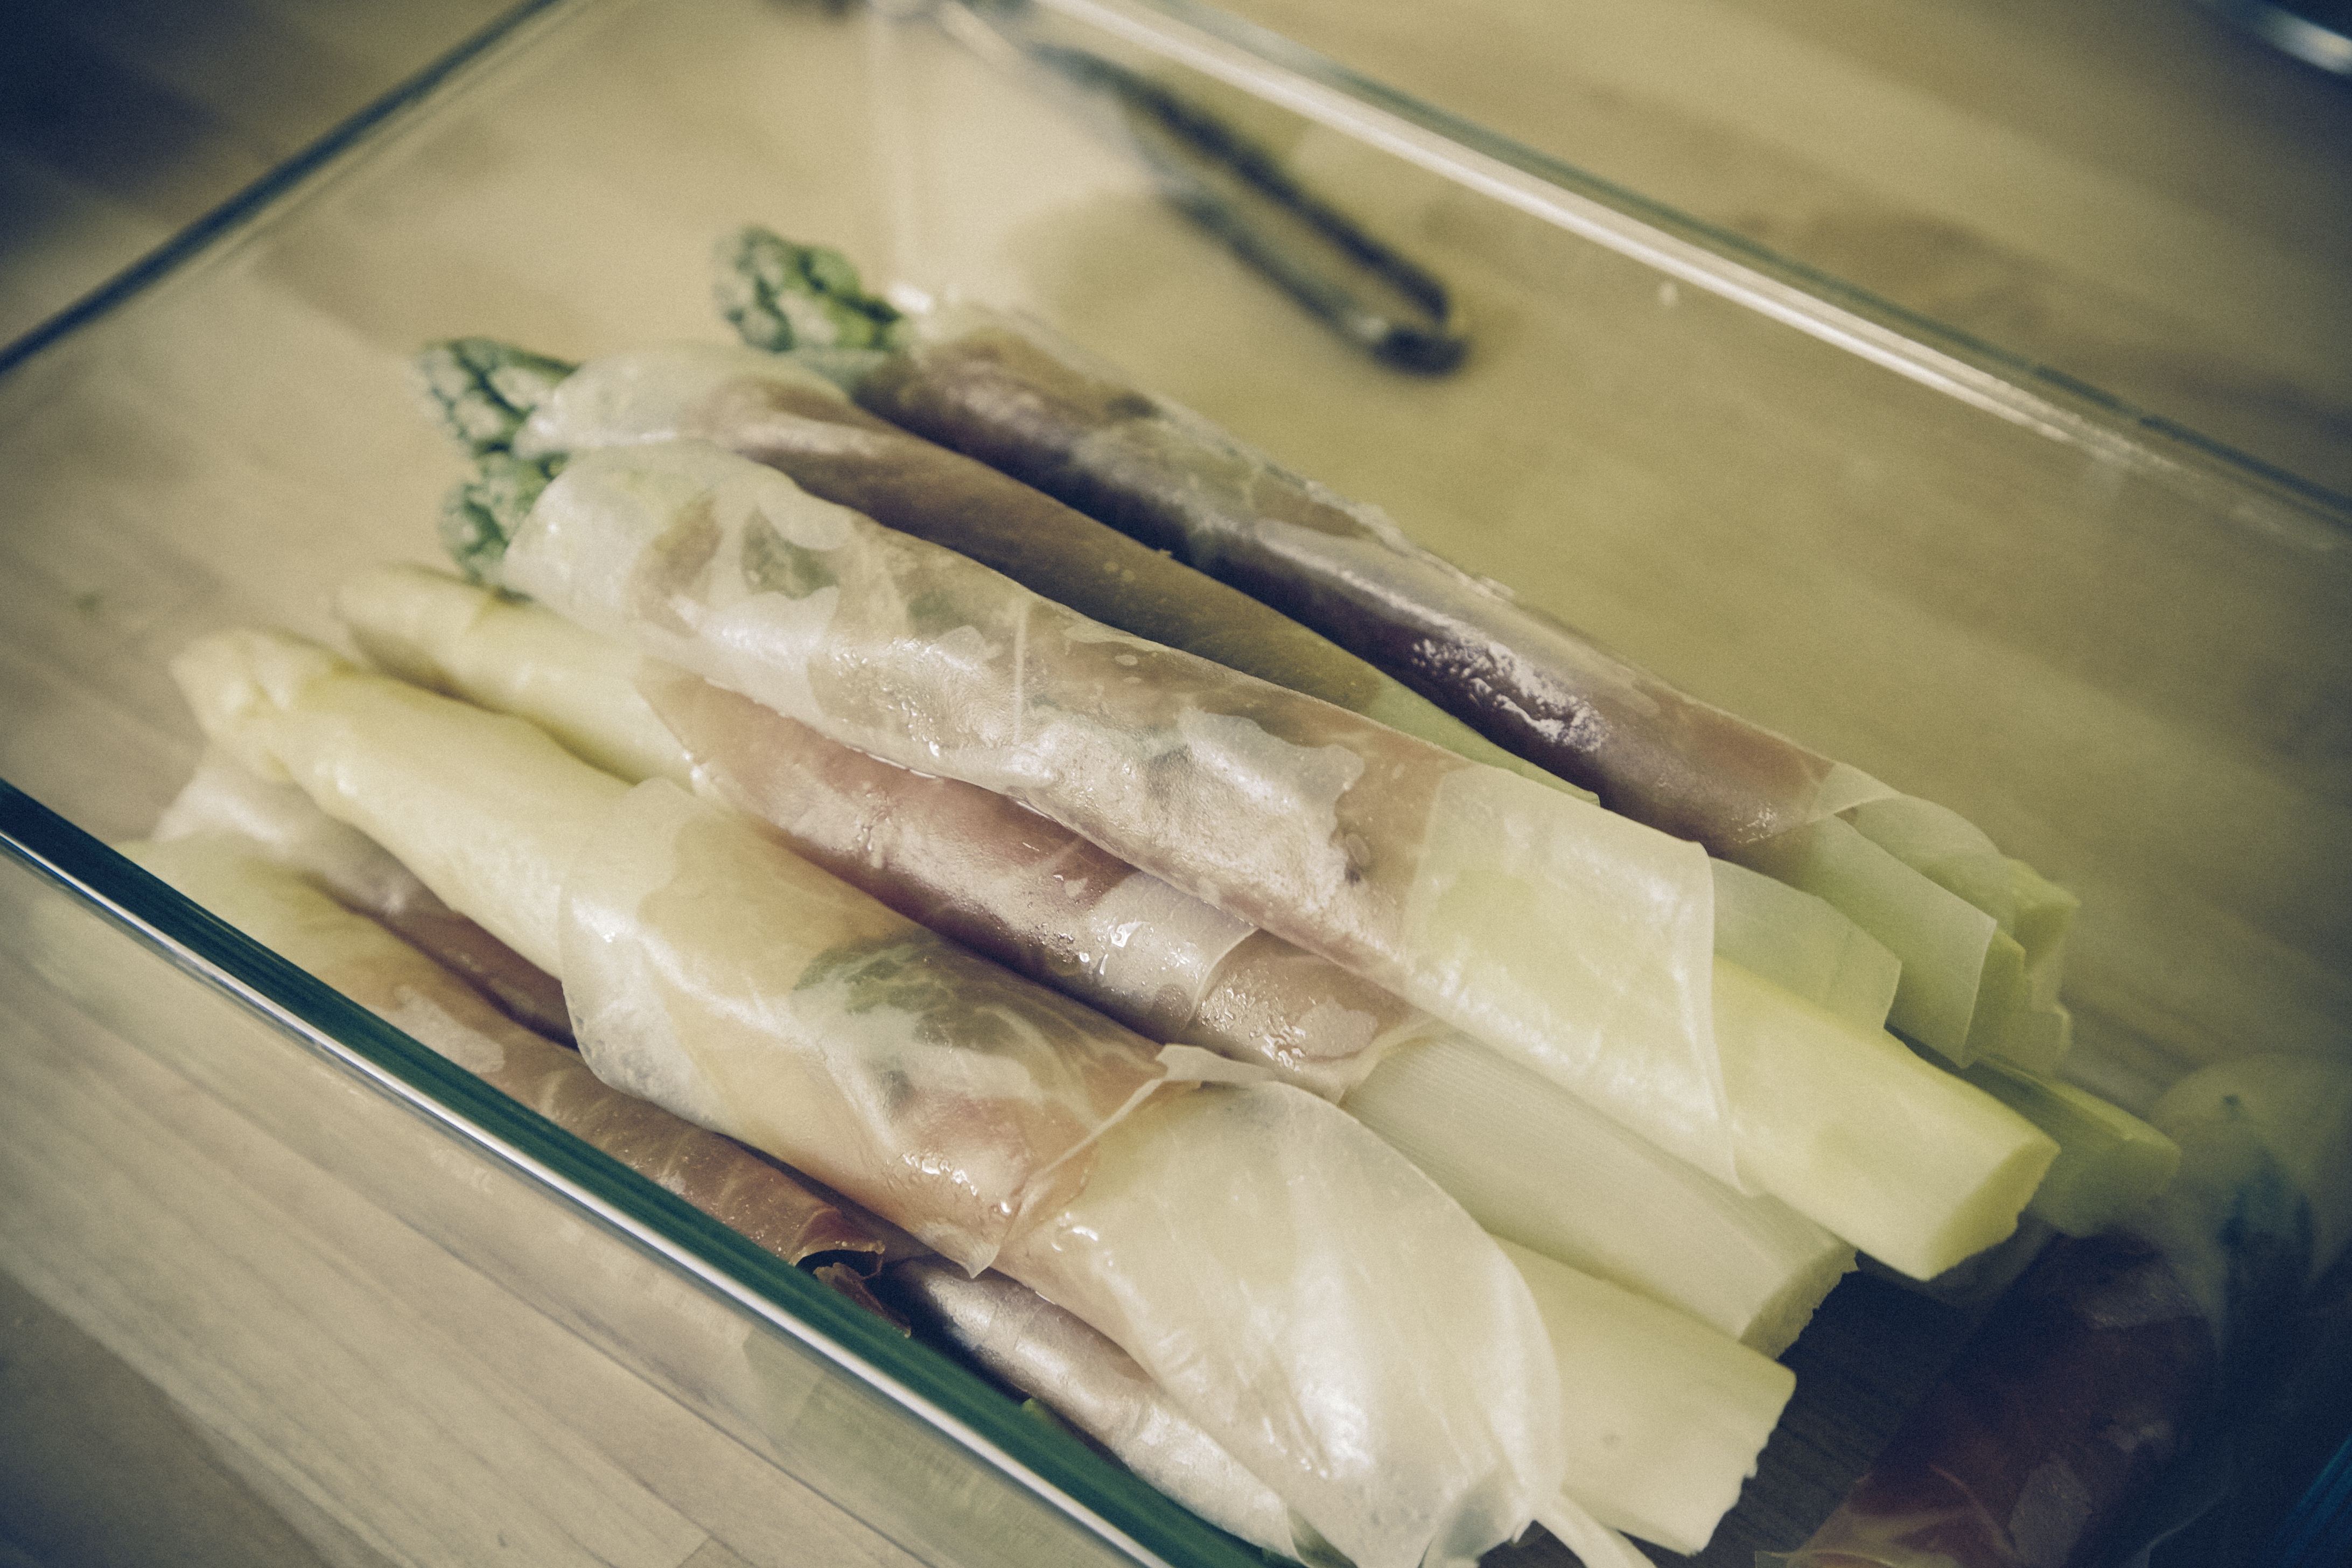
dish, food, produce, vegetable, garden, fish, healthy, meat, cuisine, sausage, asian food, vegetables, asparagus, ham, puff pastry, role, asparagus time, asparagus tips